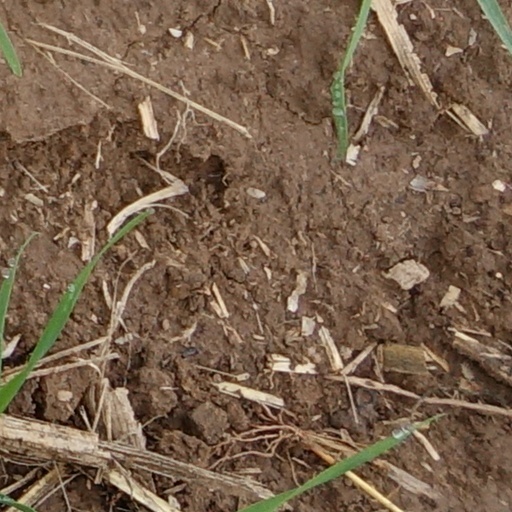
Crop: wheat